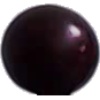
Label: Cherry Wax Black 1